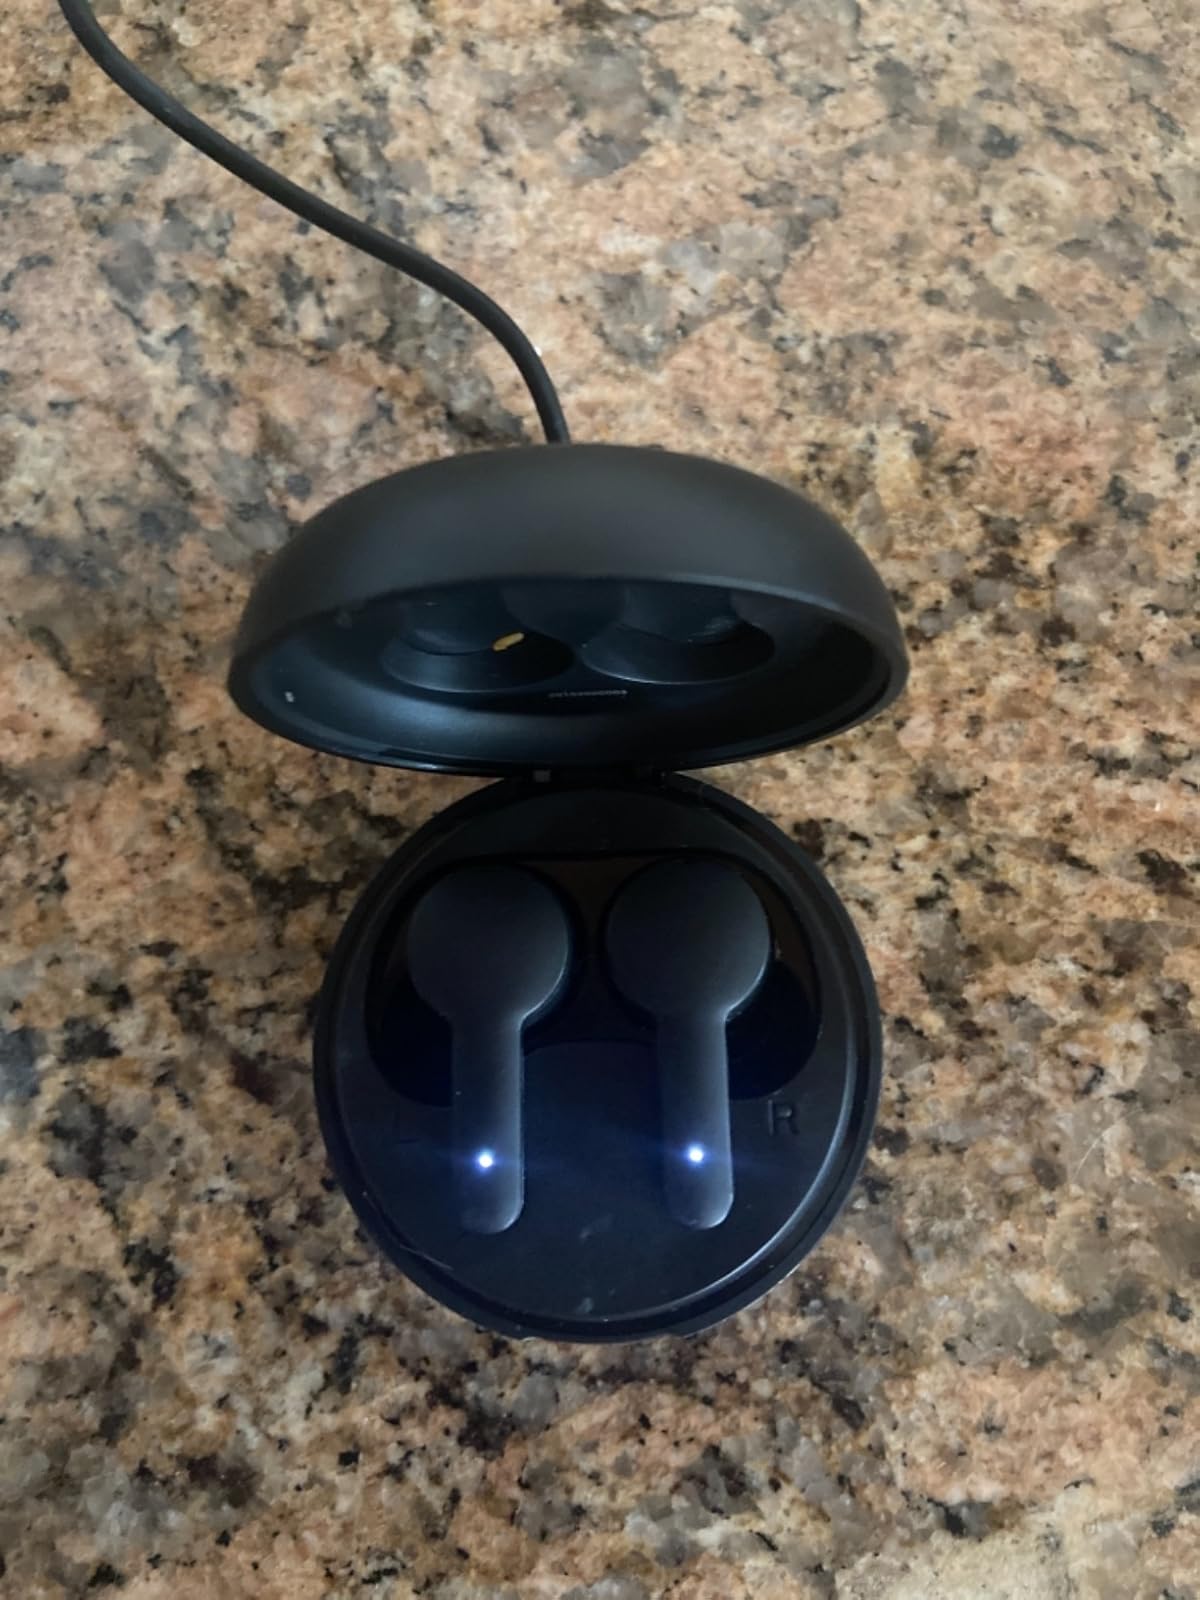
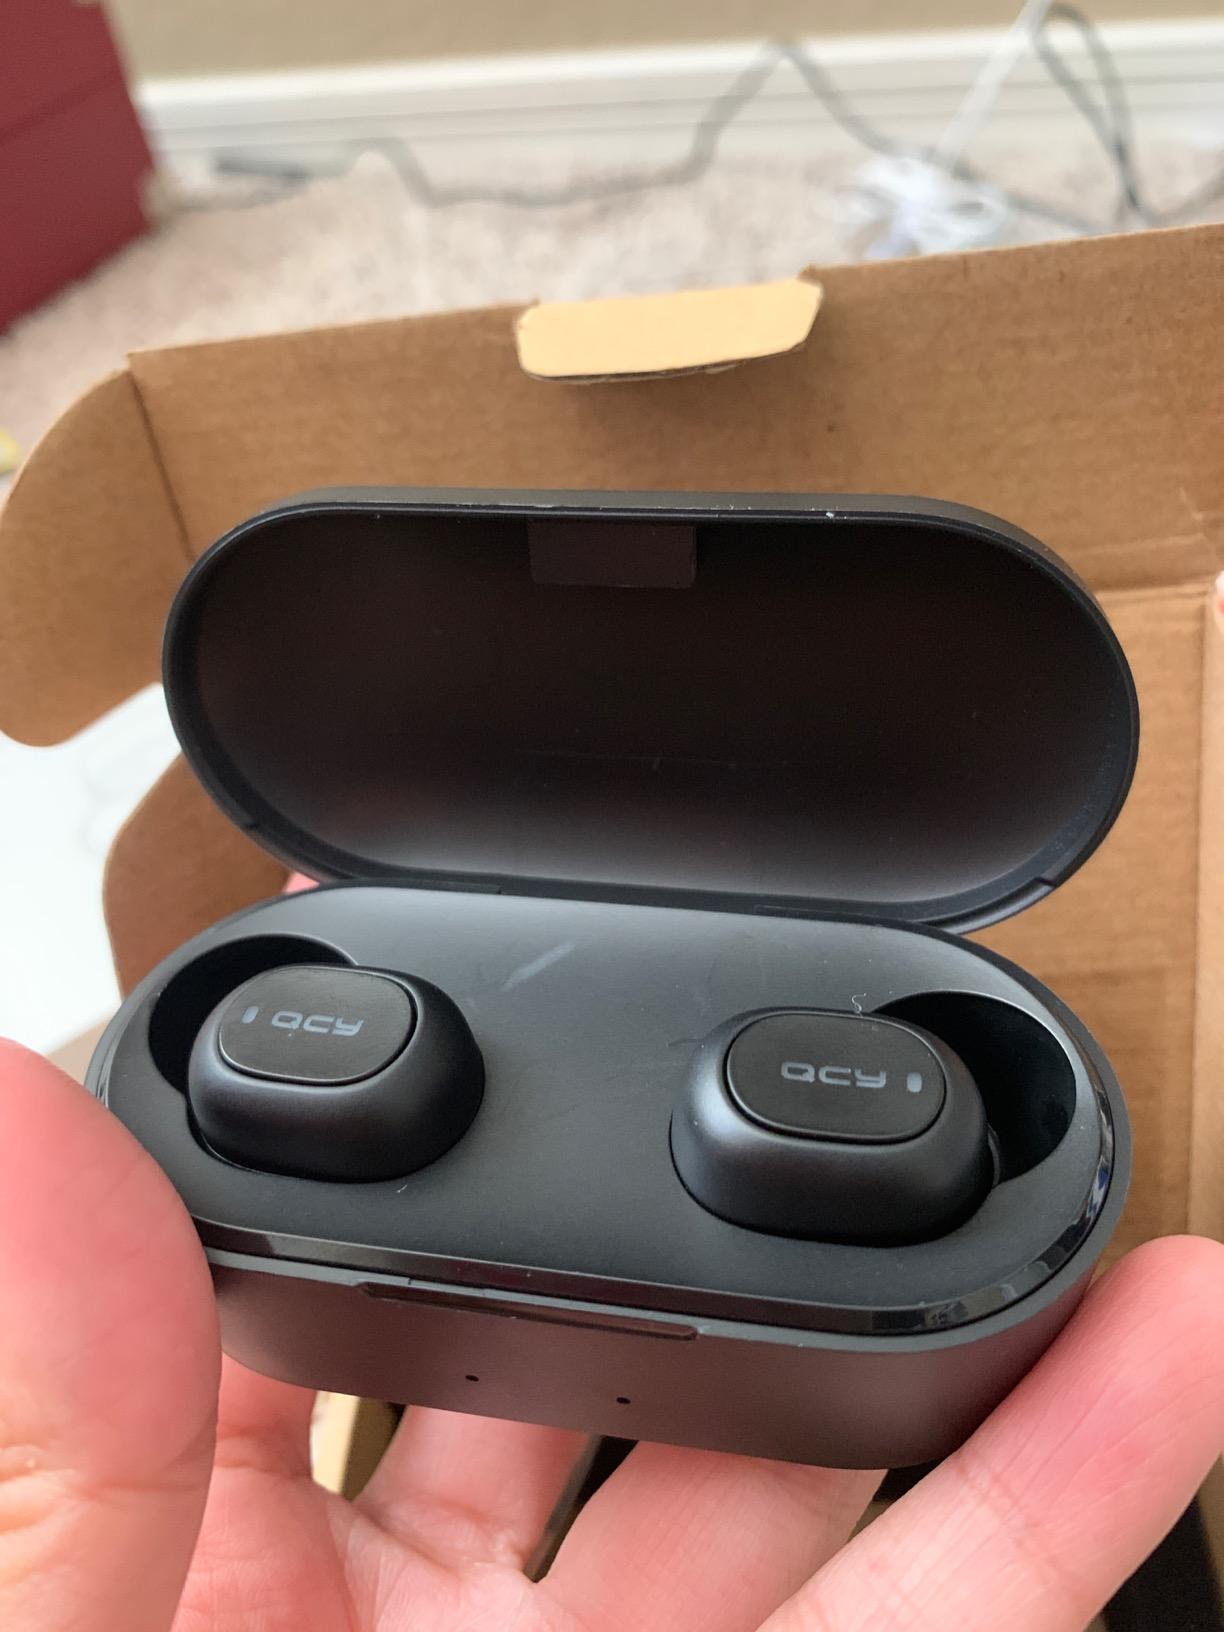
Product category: earbuds
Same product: no